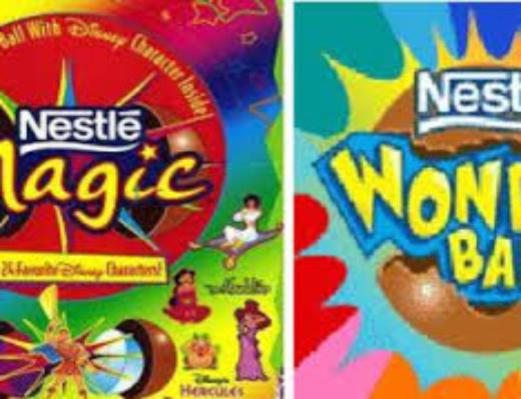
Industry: Leisure